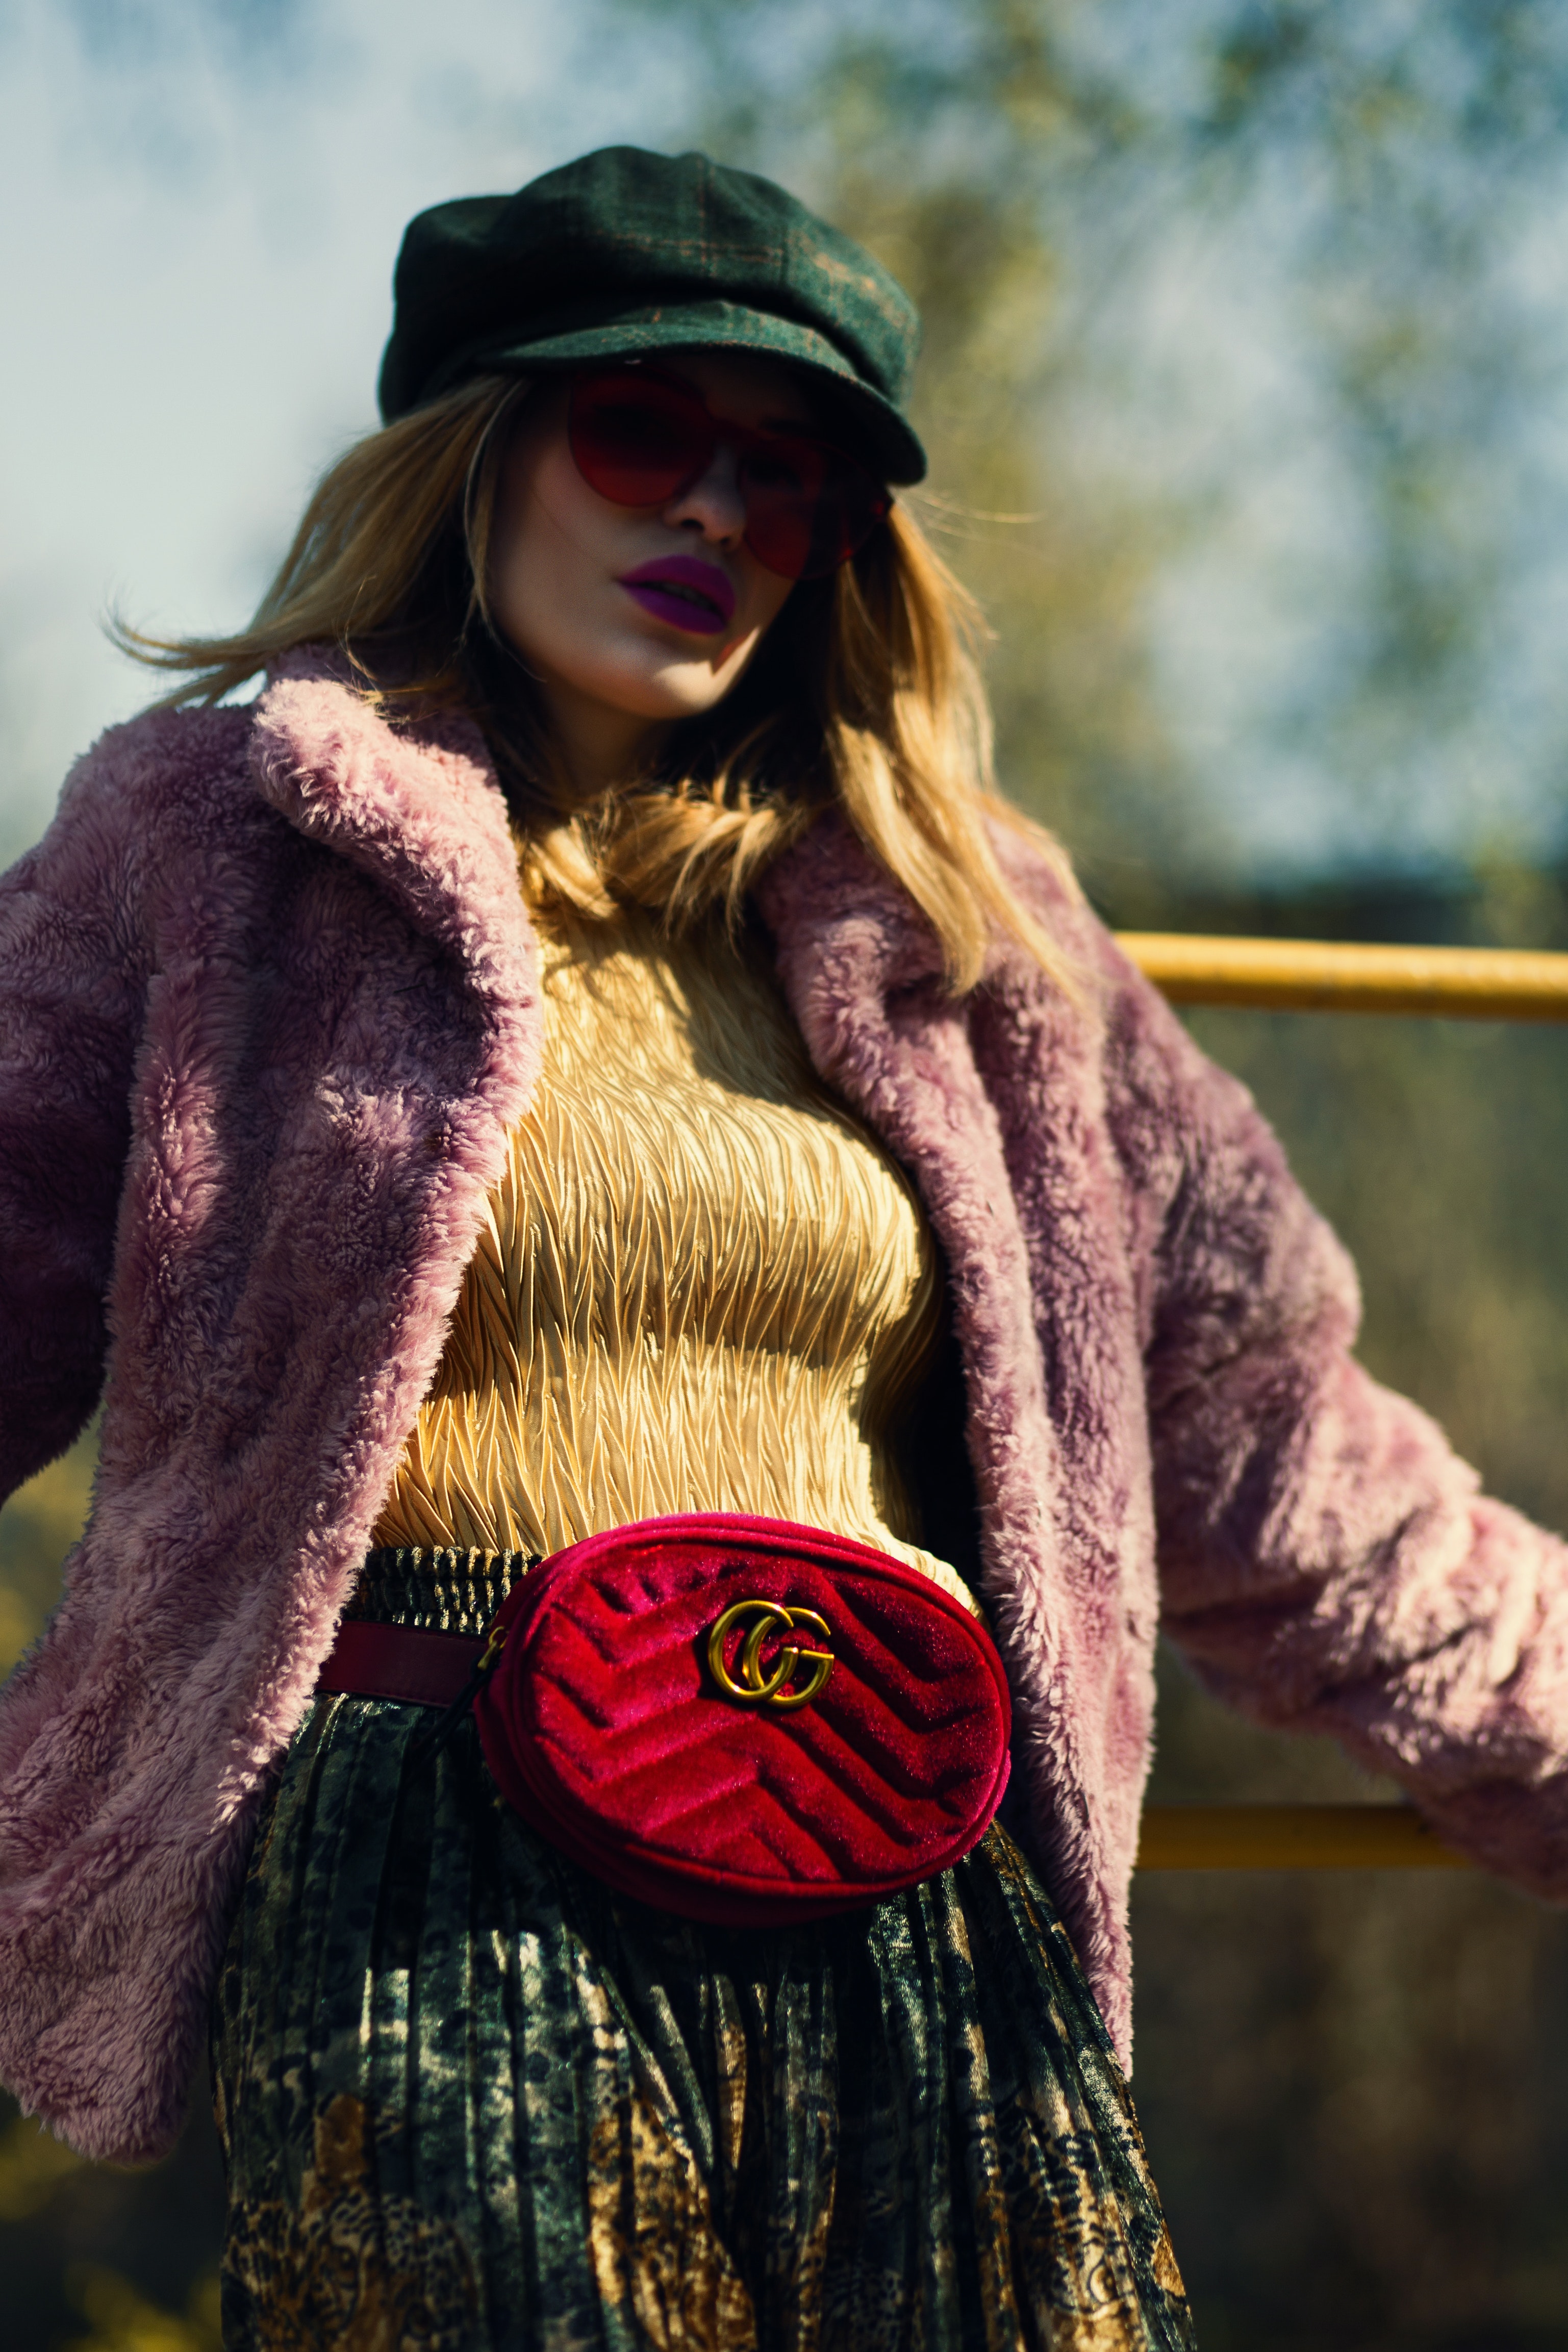
fur, clothing, fur clothing, fashion, street fashion, beauty, yellow, wool, textile, outerwear, headgear, magenta, woolen, hat, plant, fashion accessory, cap, sweater, model, photo shoot, jacket, knitting